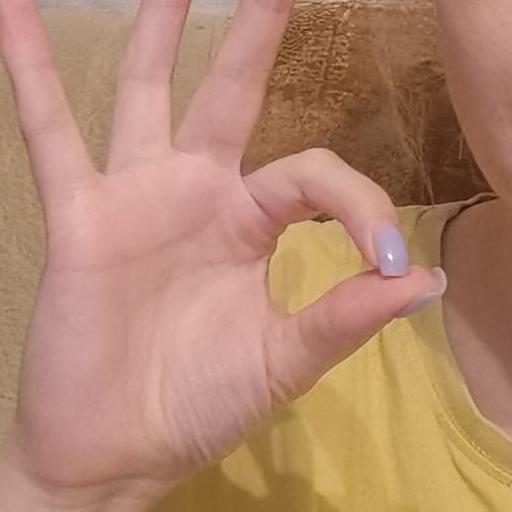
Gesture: ok